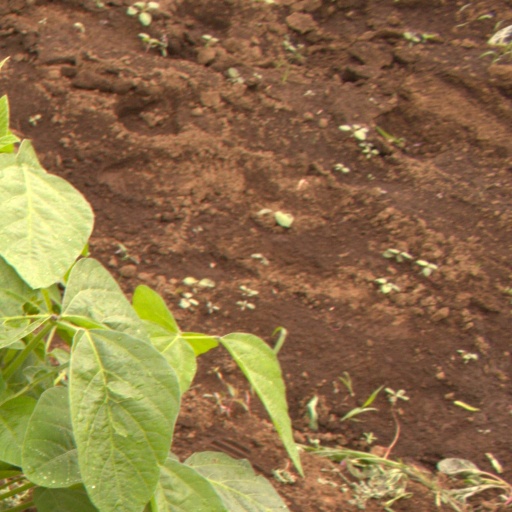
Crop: soybean